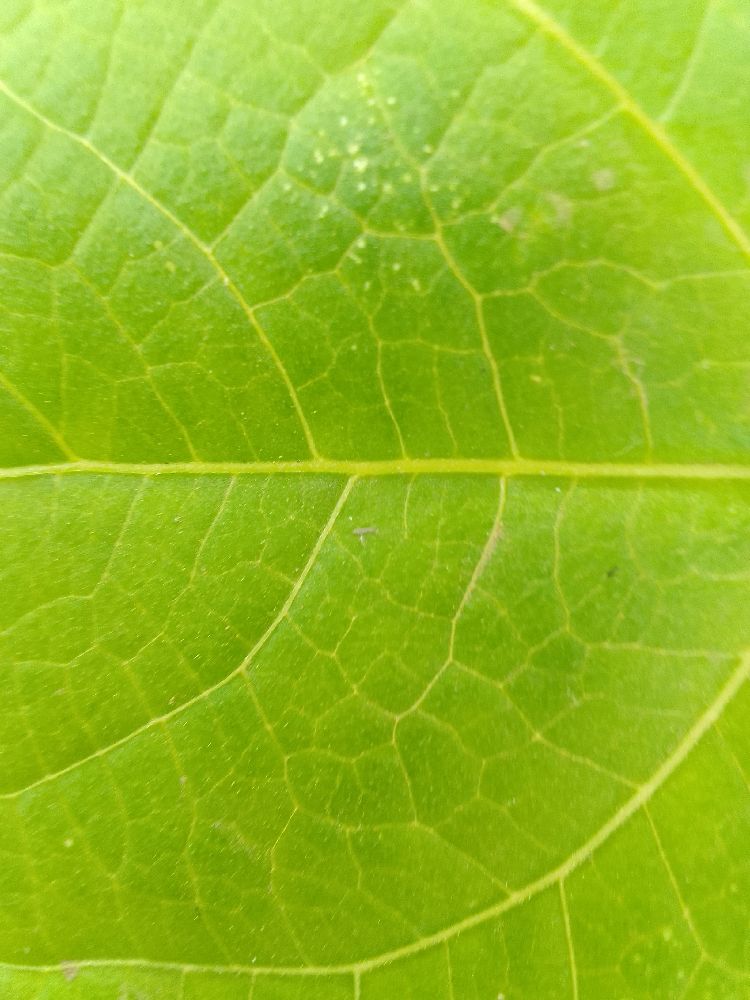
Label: healthy